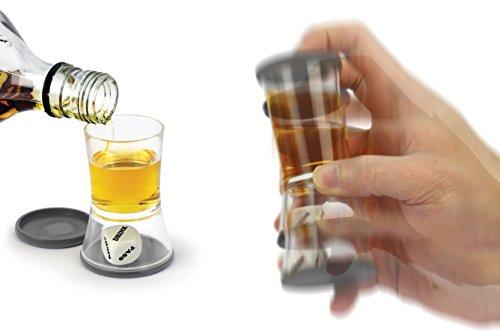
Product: Barbuzzo Loaded Dice - The Ultimate Home Party Drinking Game - Fill the Shot, Slam it Down, & Do Whatever the Die Tells you to Do - Great Gift For Home Entertaining, Parties, Tailgates & Get Togethers
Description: PERFECT FOR EVERY OCCASION: With the Barbuzzo Loaded Dice, you can enjoy your favorite liquor while also becoming known as the life of the party Also known as the perfect party game to carry with you on the go Even add your own rules if you’re feeling extra frisky.
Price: $5.99
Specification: ProductDimensions:2x3x2inches|ItemWeight:3.04ounces|ShippingWeight:2.4ounces(Viewshippingratesandpolicies)|Manufacturer:Barbuzzo|ASIN:B006MJA8V4|Itemmodelnumber:UTU3BR0028|DatefirstlistedonAmazon:December15,2011